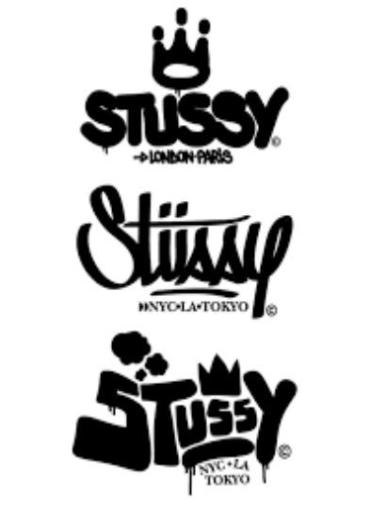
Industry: Clothes